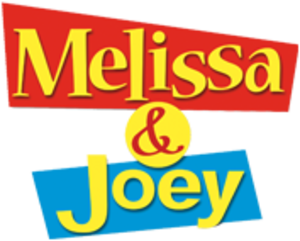
Melissa and Joey est une sitcom américaine en 104 épisodes de 22 minutes créée par David Kendall et Bob Young, et diffusée entre le 17 août 2010 et le 5 août 2015 sur ABC Family. Au Canada, la première saison a été diffusée depuis le 16 janvier 2012 sur CMT Canada, puis depuis le 26 mars 2012 sur ABC Spark.